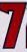
Number: 7